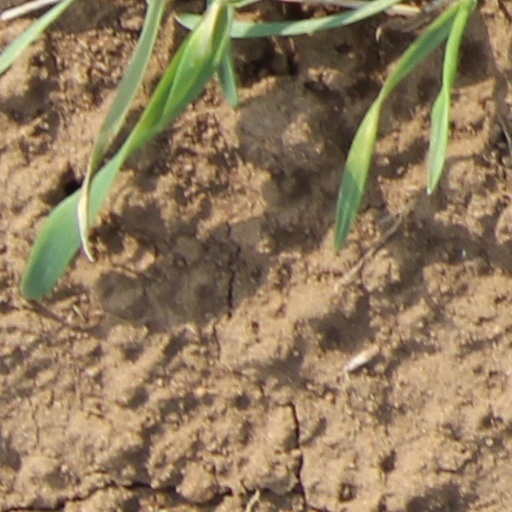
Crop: wheat